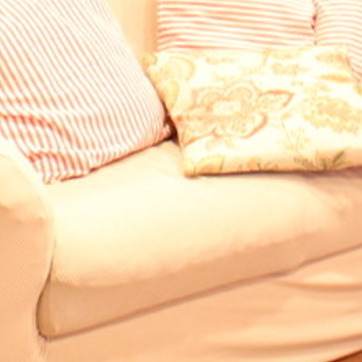
Material: fabric